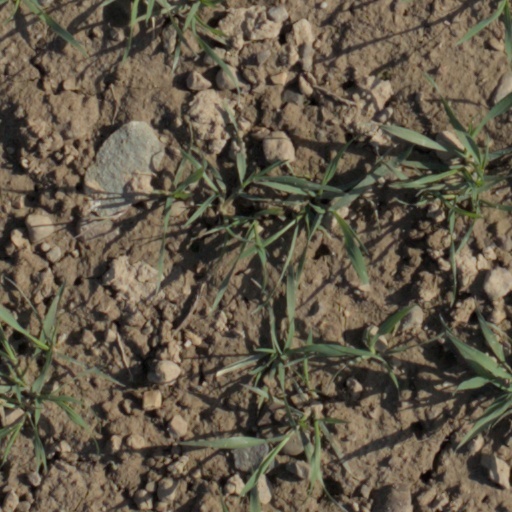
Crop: wheat